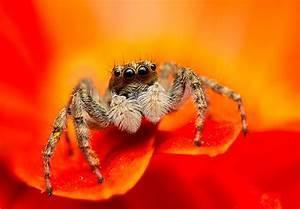
spider